Shapinsay

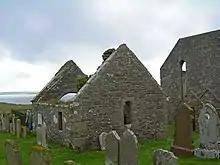
A photograph of a stone building with grave markers surrounding it.

"Atlas Novus" included a map and various descriptions of the island. The harbour at Elwick is described as "quite commodious", and the dwelling of "Sound" is praised. The estate of Sound, which covered the western part of the island, had passed from the Tulloch family to the Buchanan family in 1627. John Buchanan was a royal servant and his wife Margaret Hartsyde was from a Kirkwall family. In 1674, Arthur Buchanan built the new house of Sound, which was situated 250 metres west of where Balfour Castle now stands. The atlas’s description of Orkney by Walter Stewart then goes on to note that Shapinsay had one minister at the time.